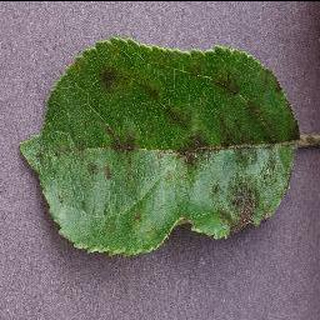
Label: apple_apple_scab